Jean-Marc Thystère Tchicaya

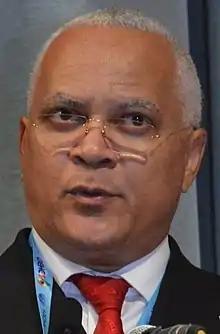
Jean-Marc Thystère-Tchicaya in 2017

Jean-Marc Thystère Tchicaya (born 11 April 1964) is a Congolese politician. He is the Minister of Special Economic Zones and Economic Diversification since September 2022. Before that, he was the Minister of Transports, Civil Aviation, and Merchant Navy (2021–2022), and the Minister of Hydrocarbons (2015–2021).